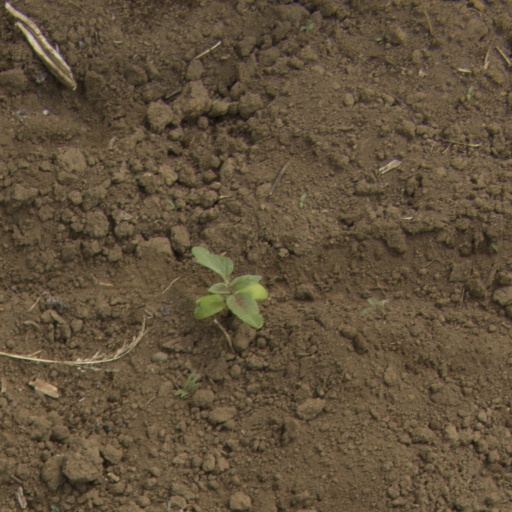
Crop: Jerusalem artichoke